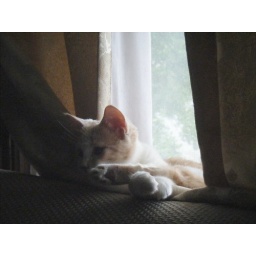
Dirty Jack cat in the window